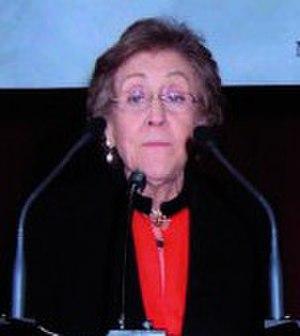
Carmina Virgili ou Carmina Virgili i Rodon, né le 19 juin 1927 à Barcelone et morte le 21 novembre 2014 dans la même ville, est une géologue, professeure d'université et femme politique espagnole.